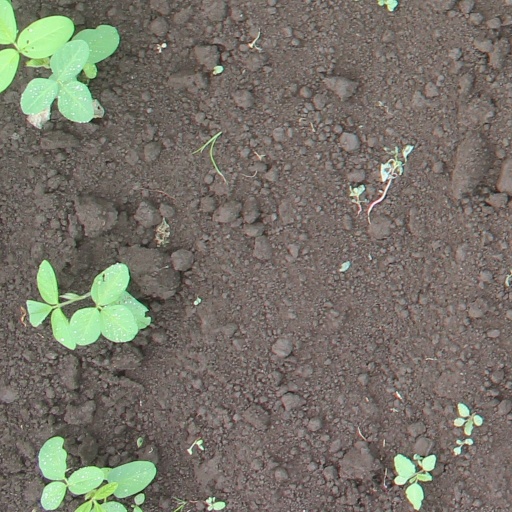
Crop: soybean